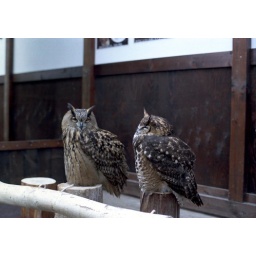
they were not on their stage yet... at the bird and flower park in Kakegawa, Shizuoka. with OLYMPUS OM40